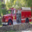
Label: truck